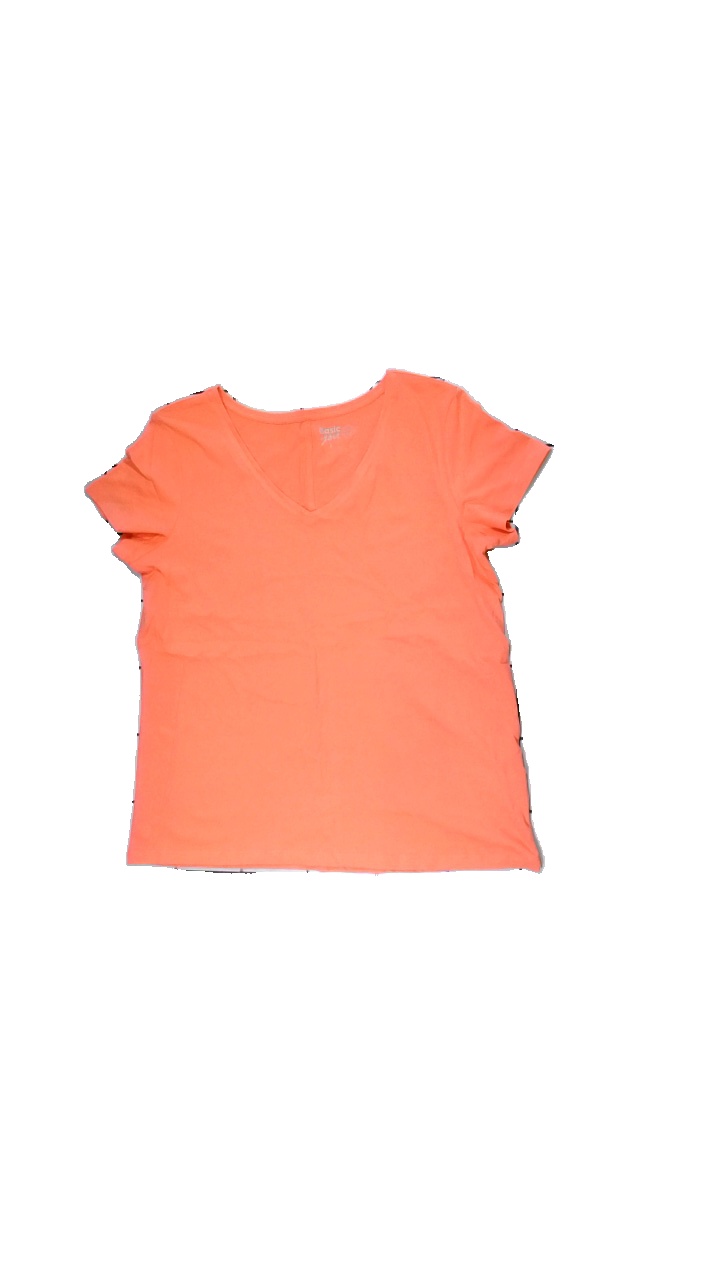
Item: T-shirt (Ladies)
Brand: Basic You
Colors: Orange
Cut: Regular, V-collar
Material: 100% cotton
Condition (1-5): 4
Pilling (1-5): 5
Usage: Reuse
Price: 50-100